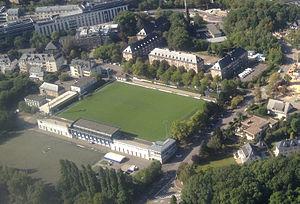
Le stade Achille-Hammerel est un stade de football luxembourgeois basé à Luxembourg, dans le quartier de Bonnevoie-Nord-Verlorenkost.
Bonnevoie-Nord–Verlorenkost est l'un des 24 quartiers de Luxembourg-ville.